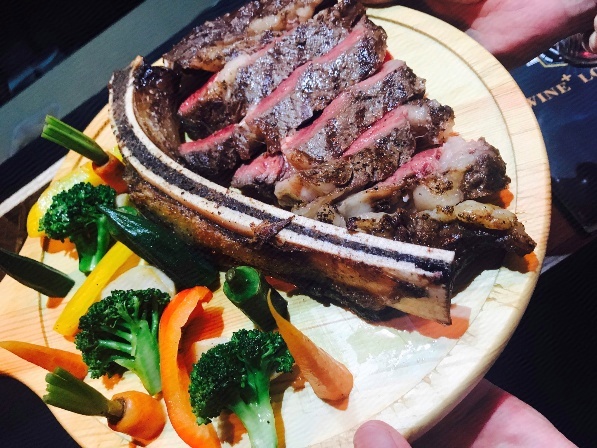
Label: dallas_stake